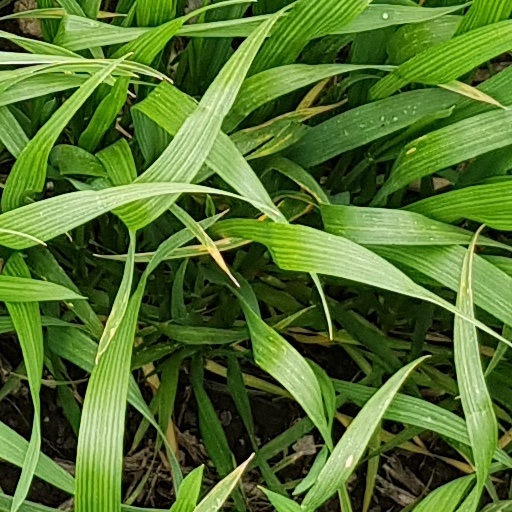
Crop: wheat